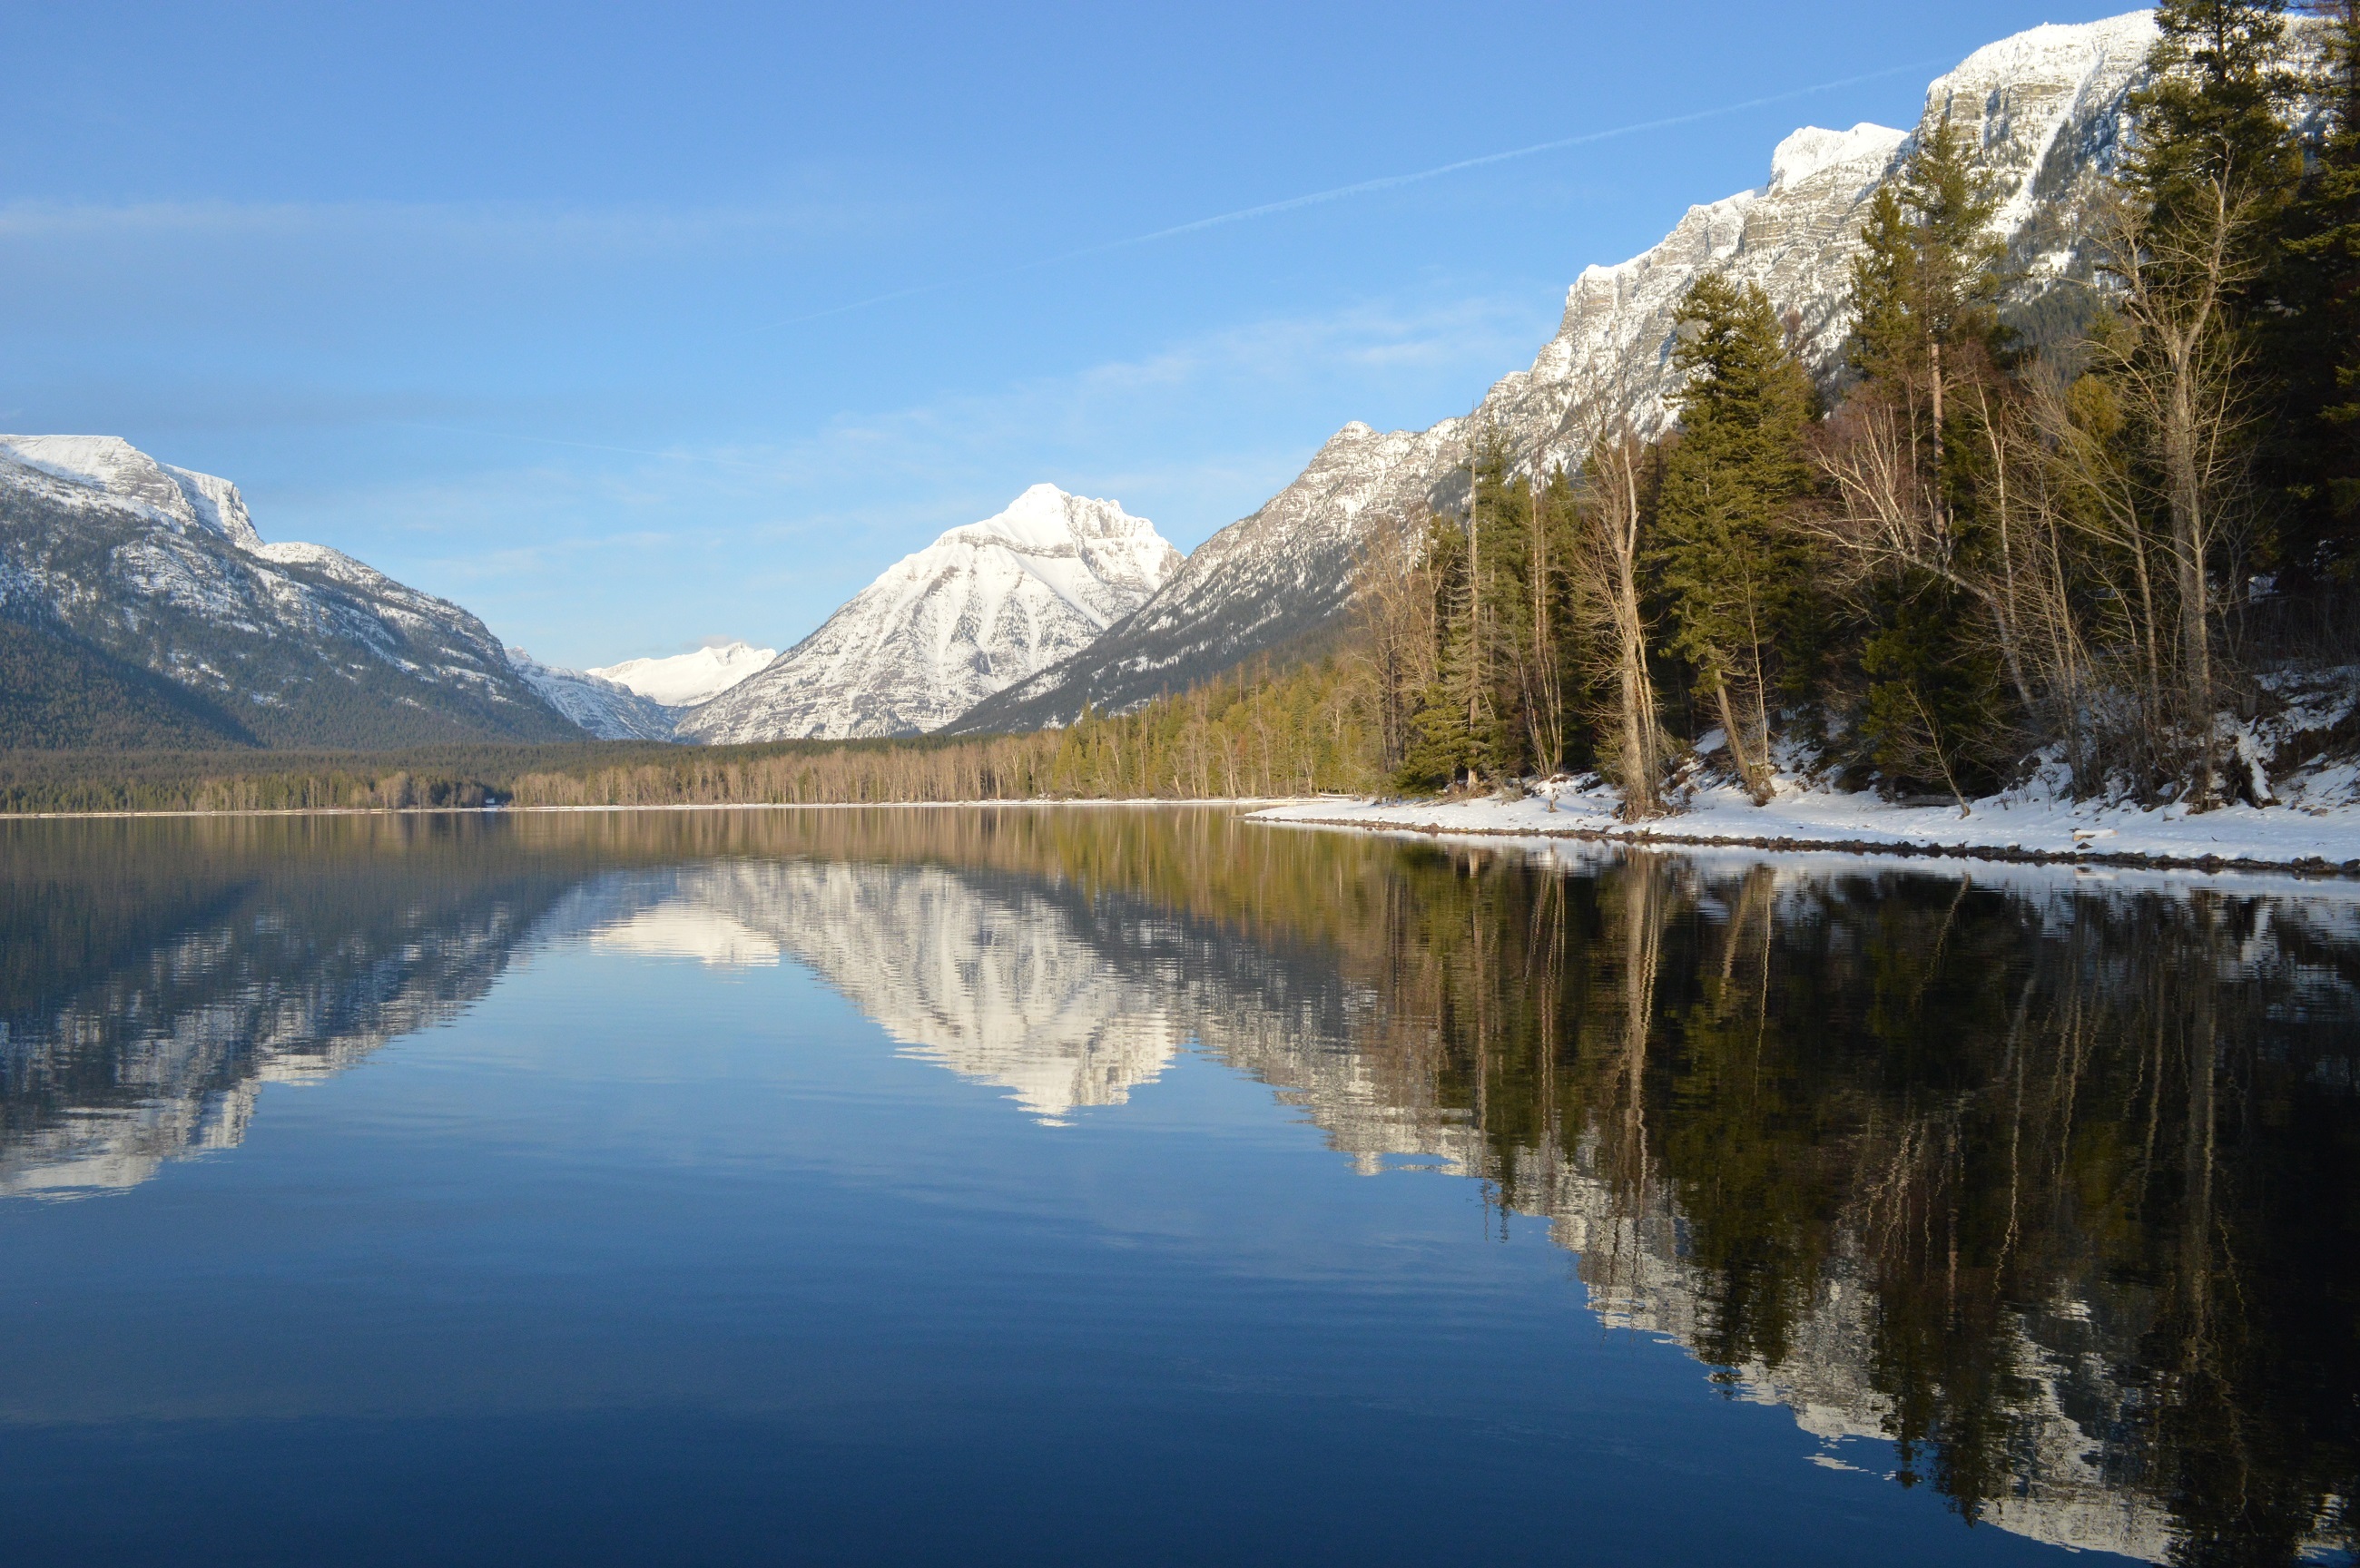
landscape, water, wilderness, mountain, skyline, lake, peak, mountain range, reflection, usa, fjord, reservoir, body of water, mountains, alps, loch, crater lake, montana, glacier national park, lake mcdonald, tarn, mountainous landforms